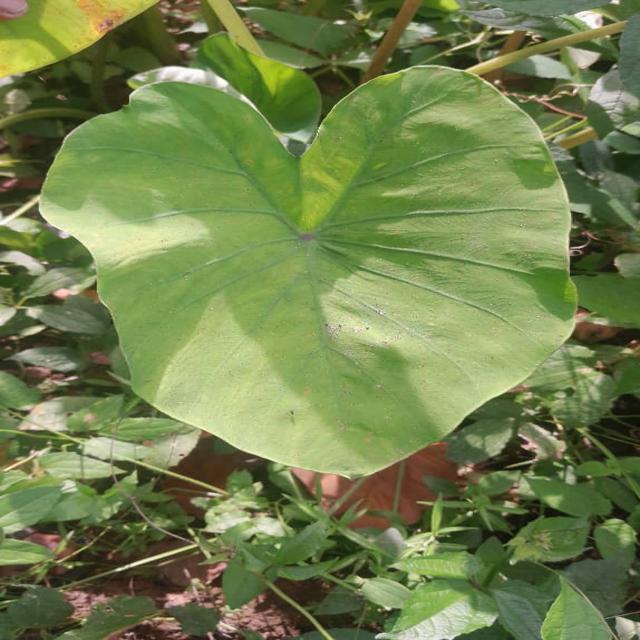
Label: Early_Blight